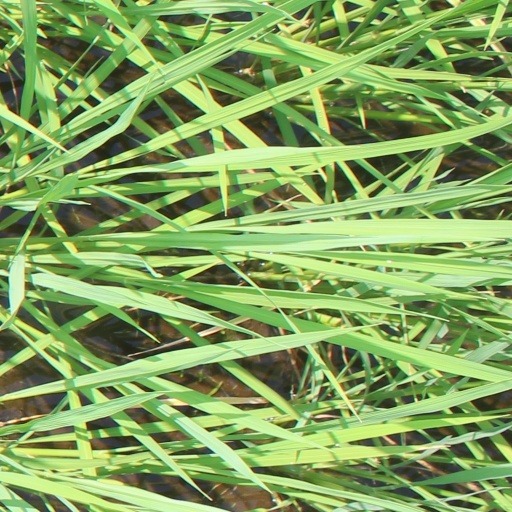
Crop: rice